FAW Oley

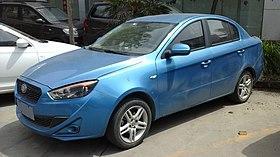
FAW Oley sedan in China

The FAW Oley (一汽欧朗) is a subcompact car available as sedan and hatchback bodystyles produced by the FAW Group under the Oley brand.